2017 Aztec High School shooting

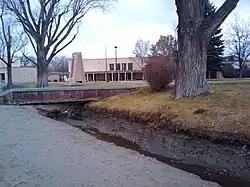
Aztec High School in 2008

On December 7, 2017, a school shooting occurred at Aztec High School in Aztec, New Mexico, United States. The perpetrator, William Atchison, a 21-year-old former student of Aztec High, entered the school disguised as a student and hid in the school restroom. He was discovered by student Francisco Fernandez, whom he then shot and killed, before killing another student in the hallway. He attempted to enter a classroom, but a teacher barricaded the door with a couch, preventing him from entering. Atchison then killed himself.